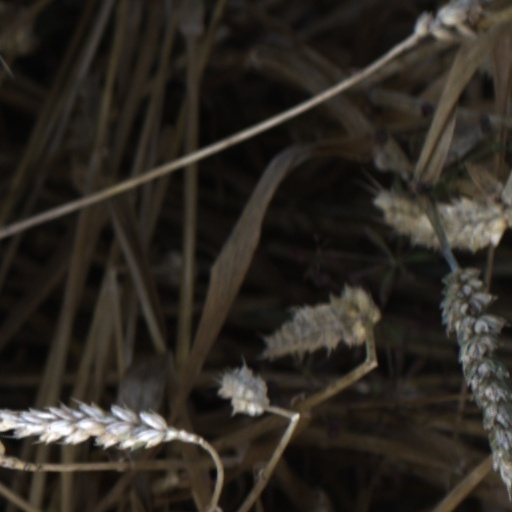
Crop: wheat